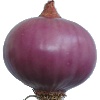
Label: Onion Red Peeled 1